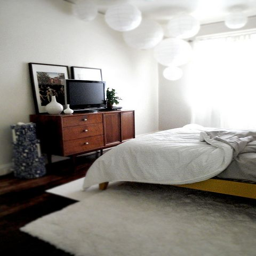
a nice way to put a tv in a bedroom .